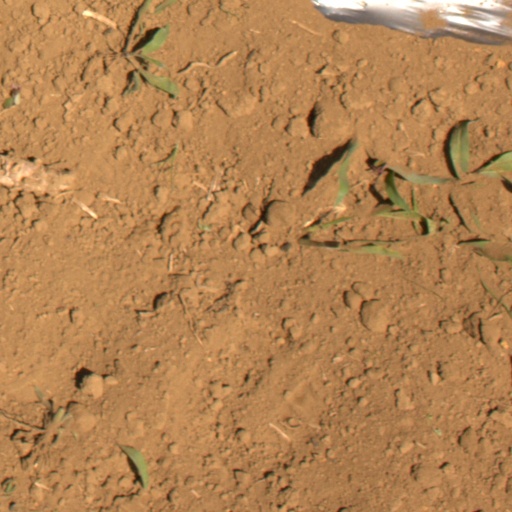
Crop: Jerusalem artichoke